Tarfaya

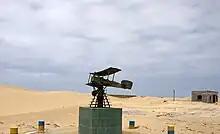
Monument dedicated to Antoine de Saint Exupéry, the author and the airport manager of L'Aéropostale at Cap Juby, just by Tarfaya

Tarfaya has a desert climate (BWh/BWk).